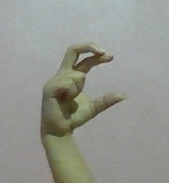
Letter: thal